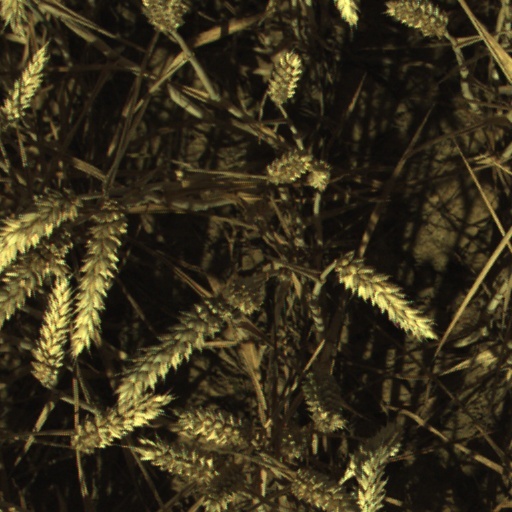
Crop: wheat